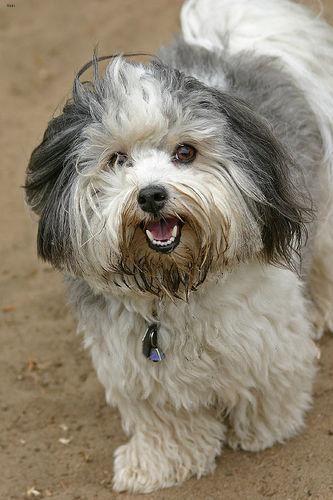
havanese